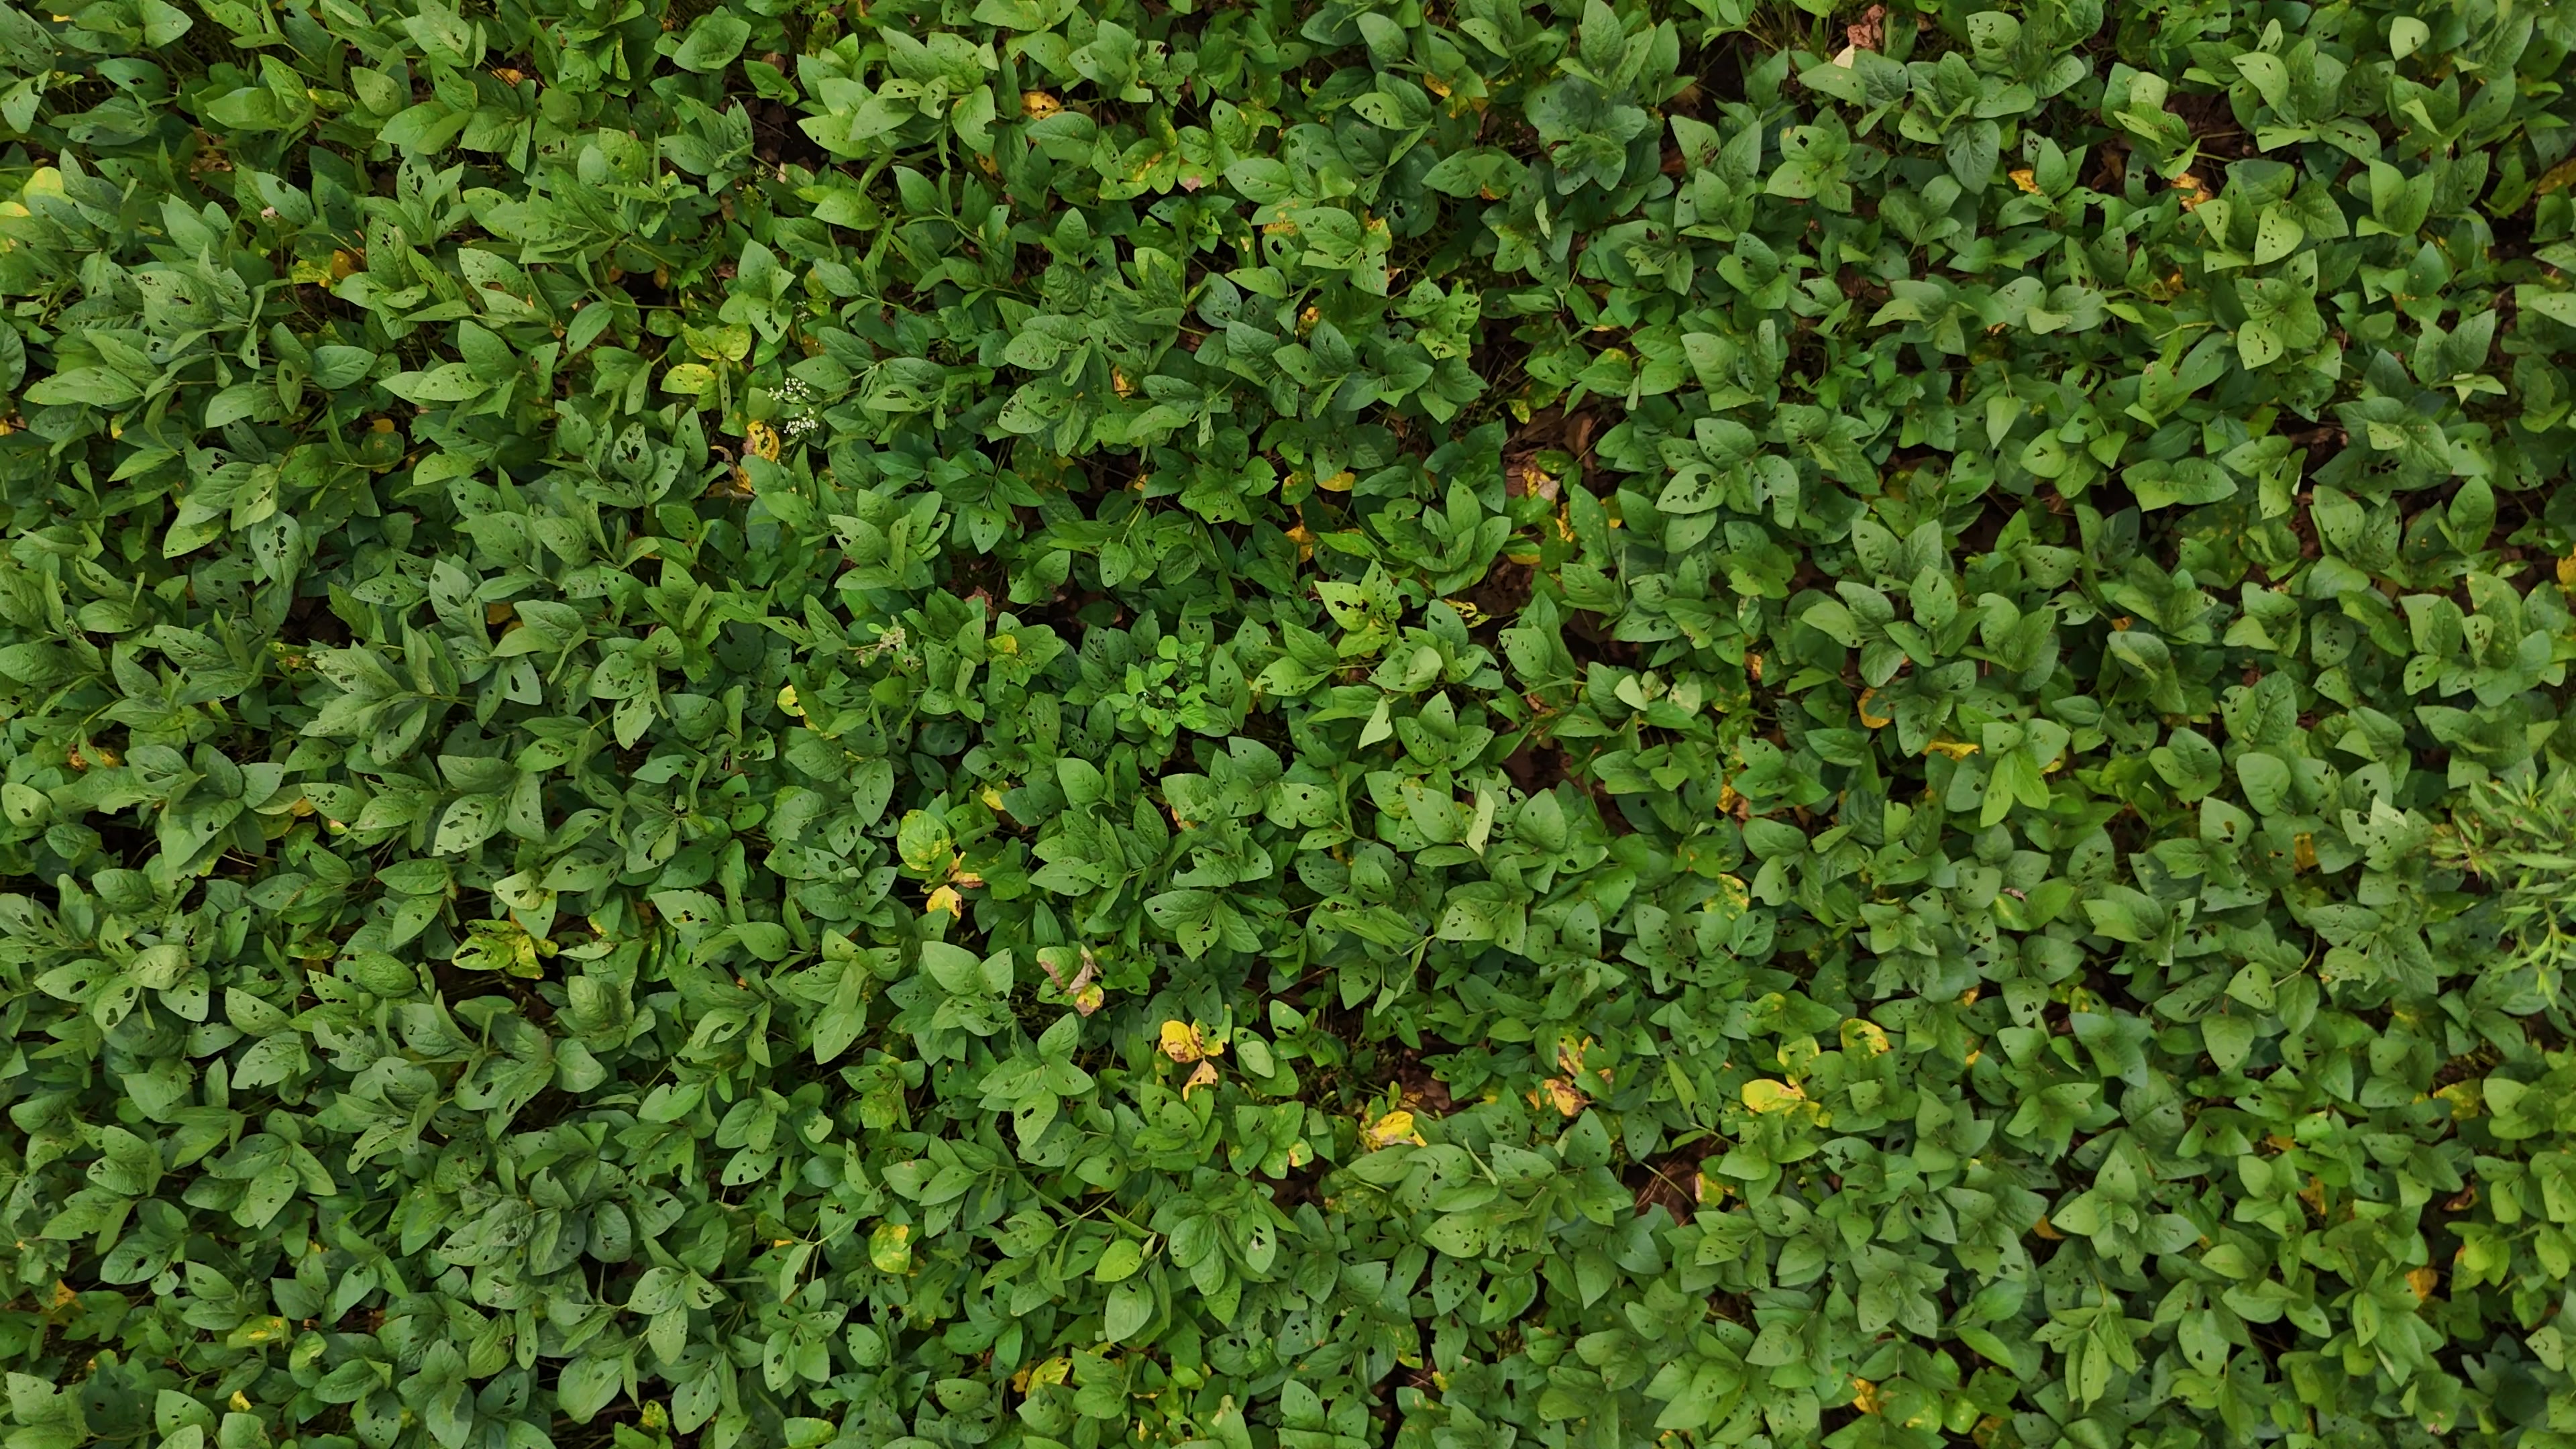
Label: Rust